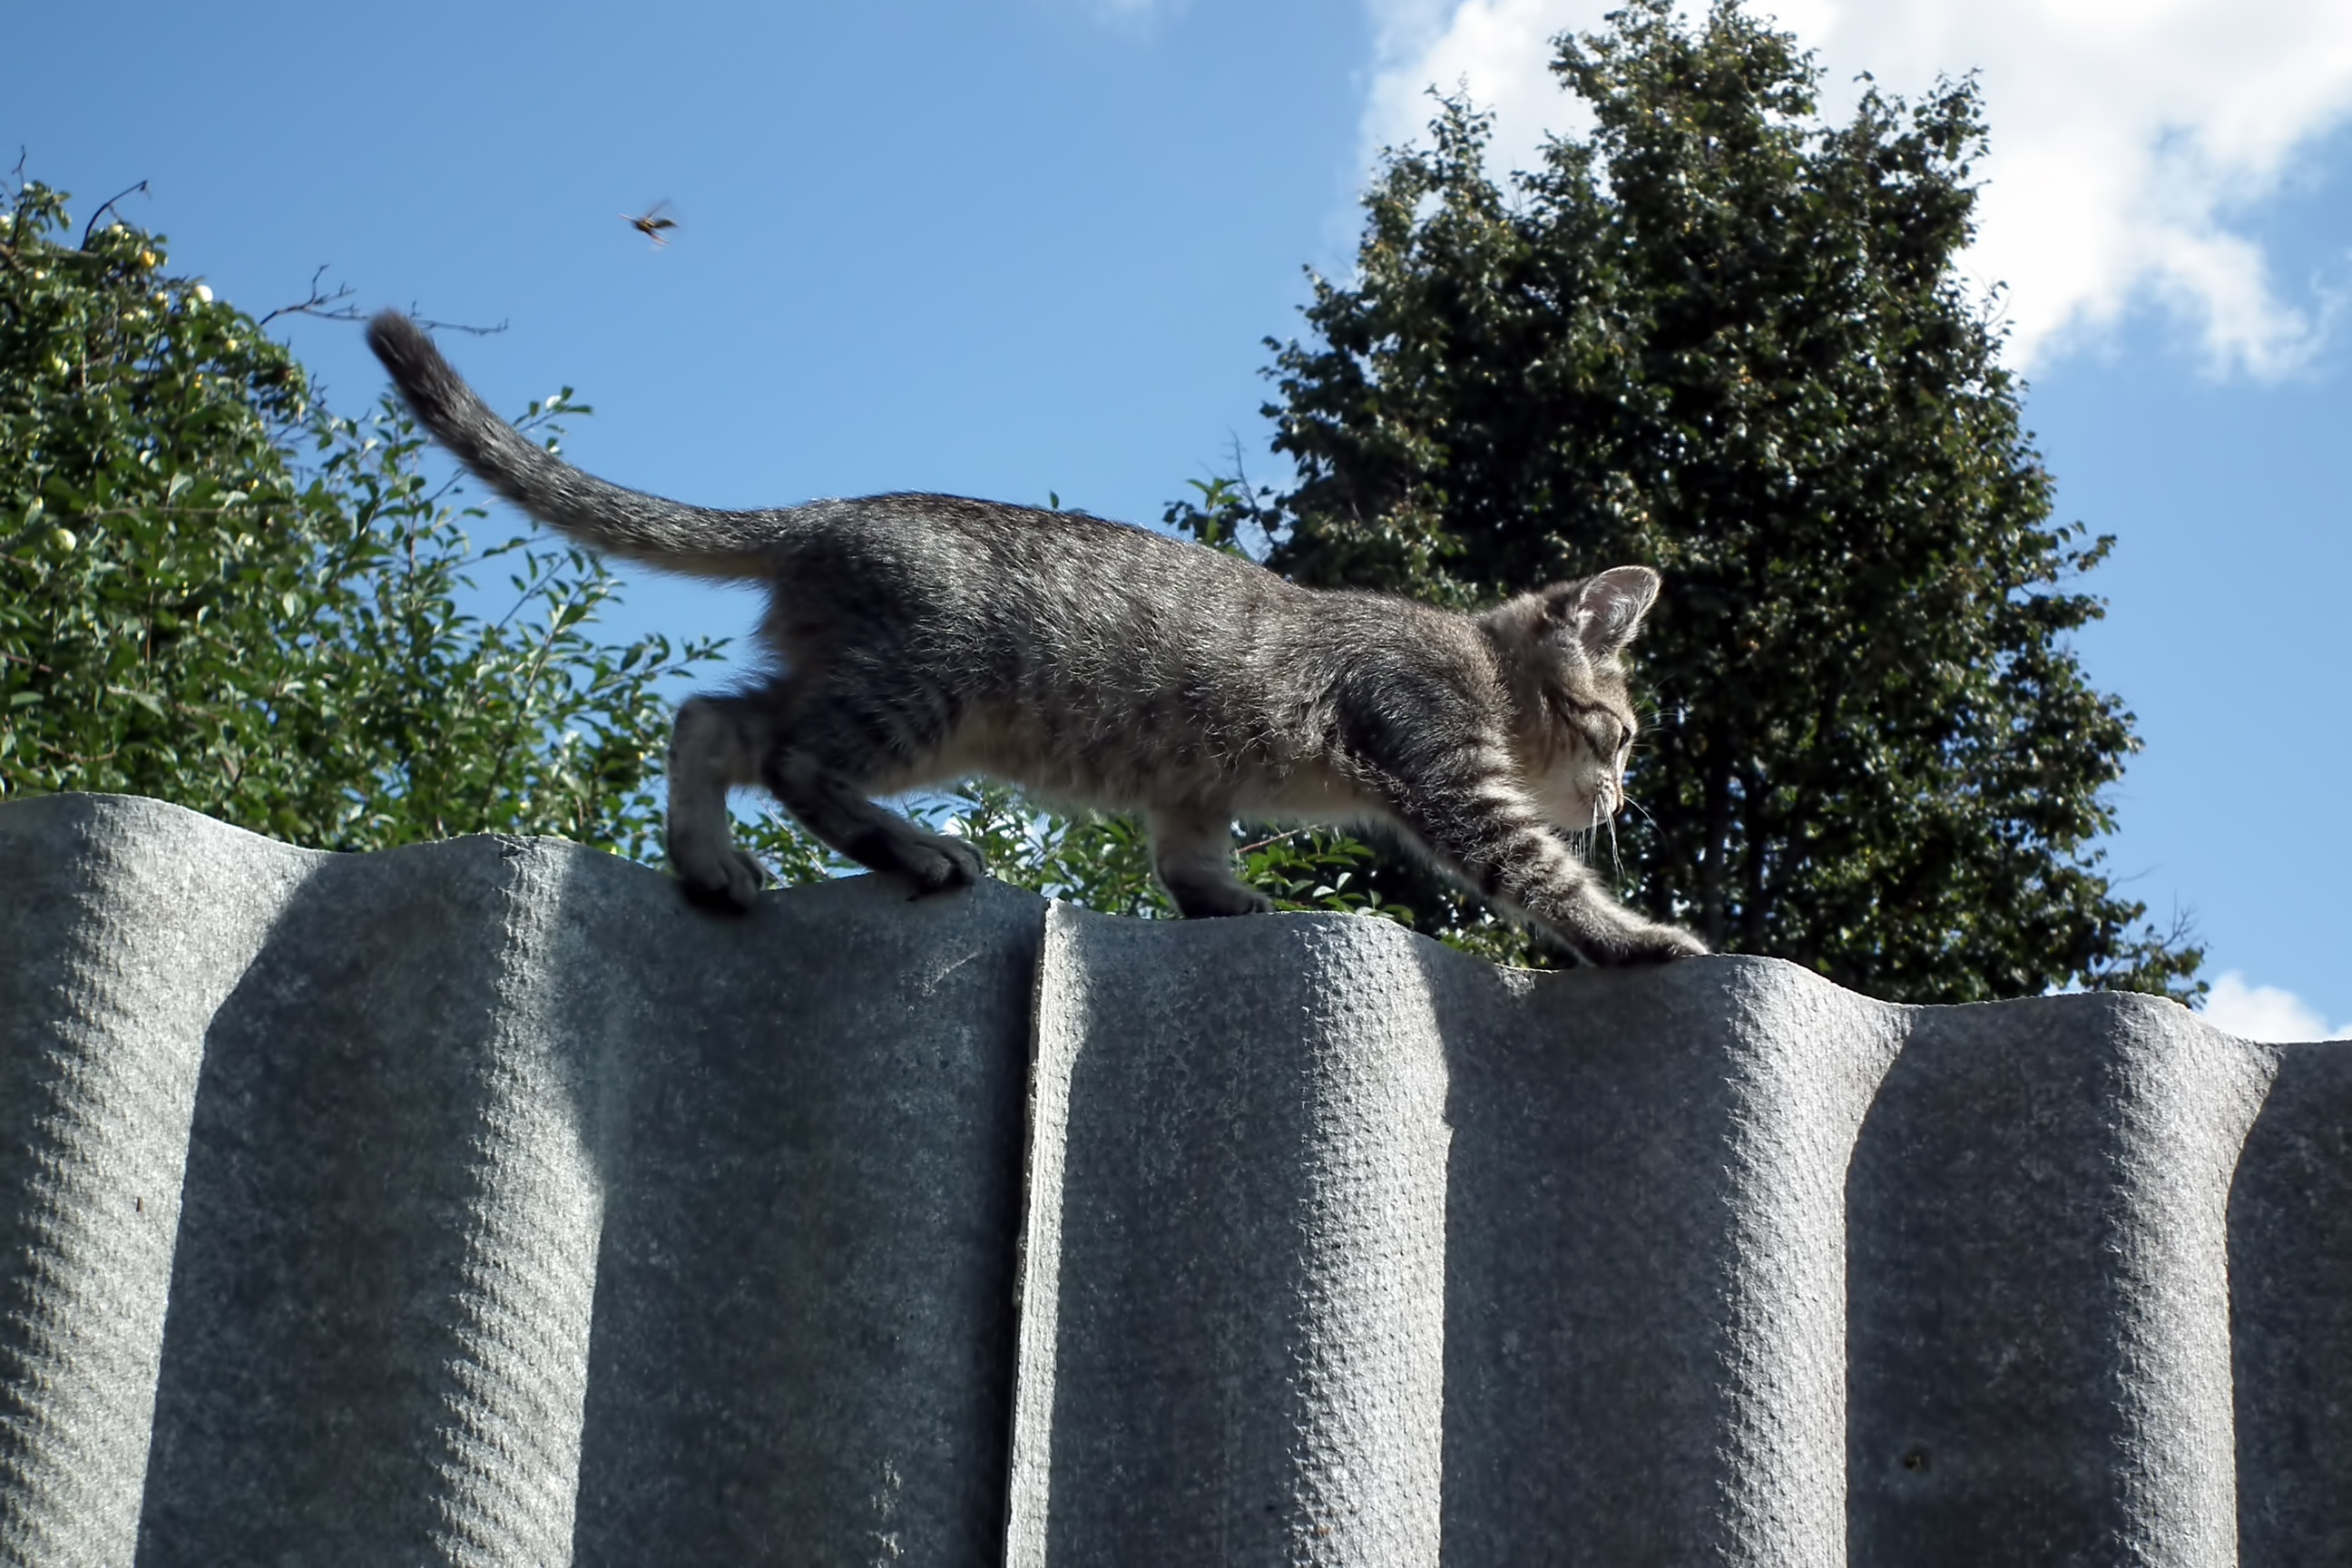
fence, pet, kitten, cat, balance, mammal, fauna, striped, cats, grey, animals, little, agility, walks, small to medium sized cats, cat like mammal